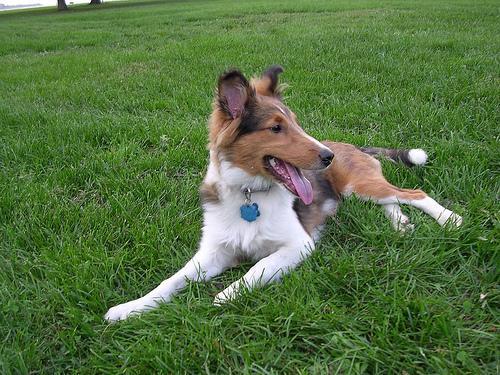
Shetland_sheepdog